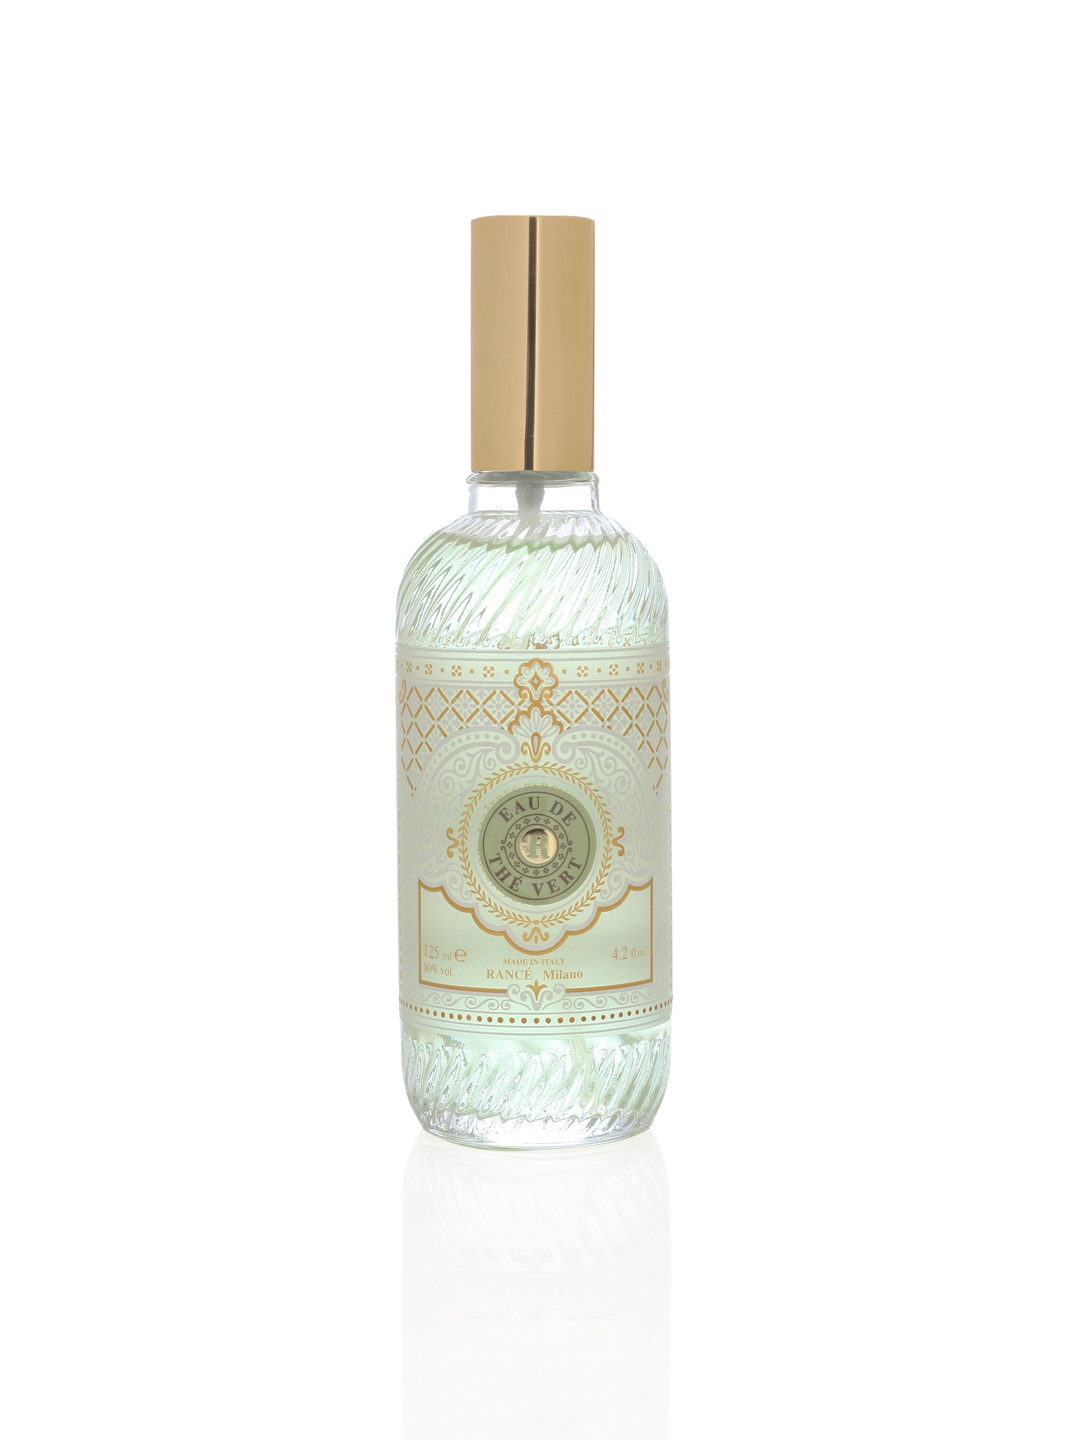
RNC Unisex The Vert Perfume
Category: Personal Care / Fragrance / Perfume and Body Mist
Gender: Unisex
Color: Gold
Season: Spring 2017
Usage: Casual